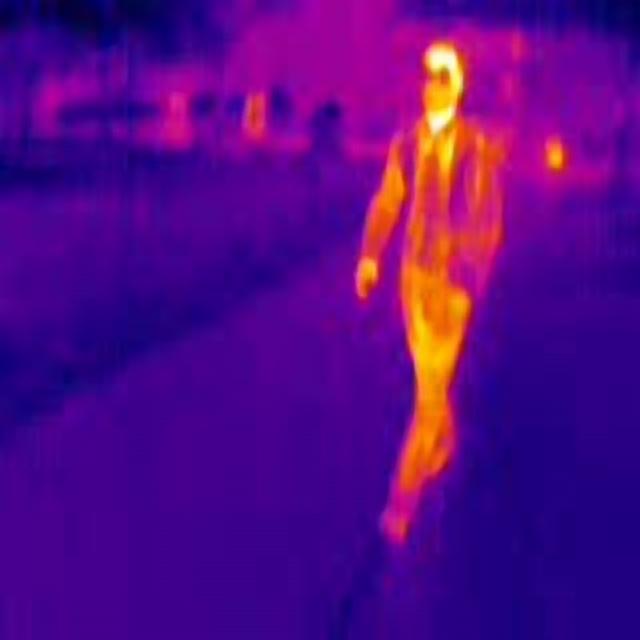
Detected objects:
label: person